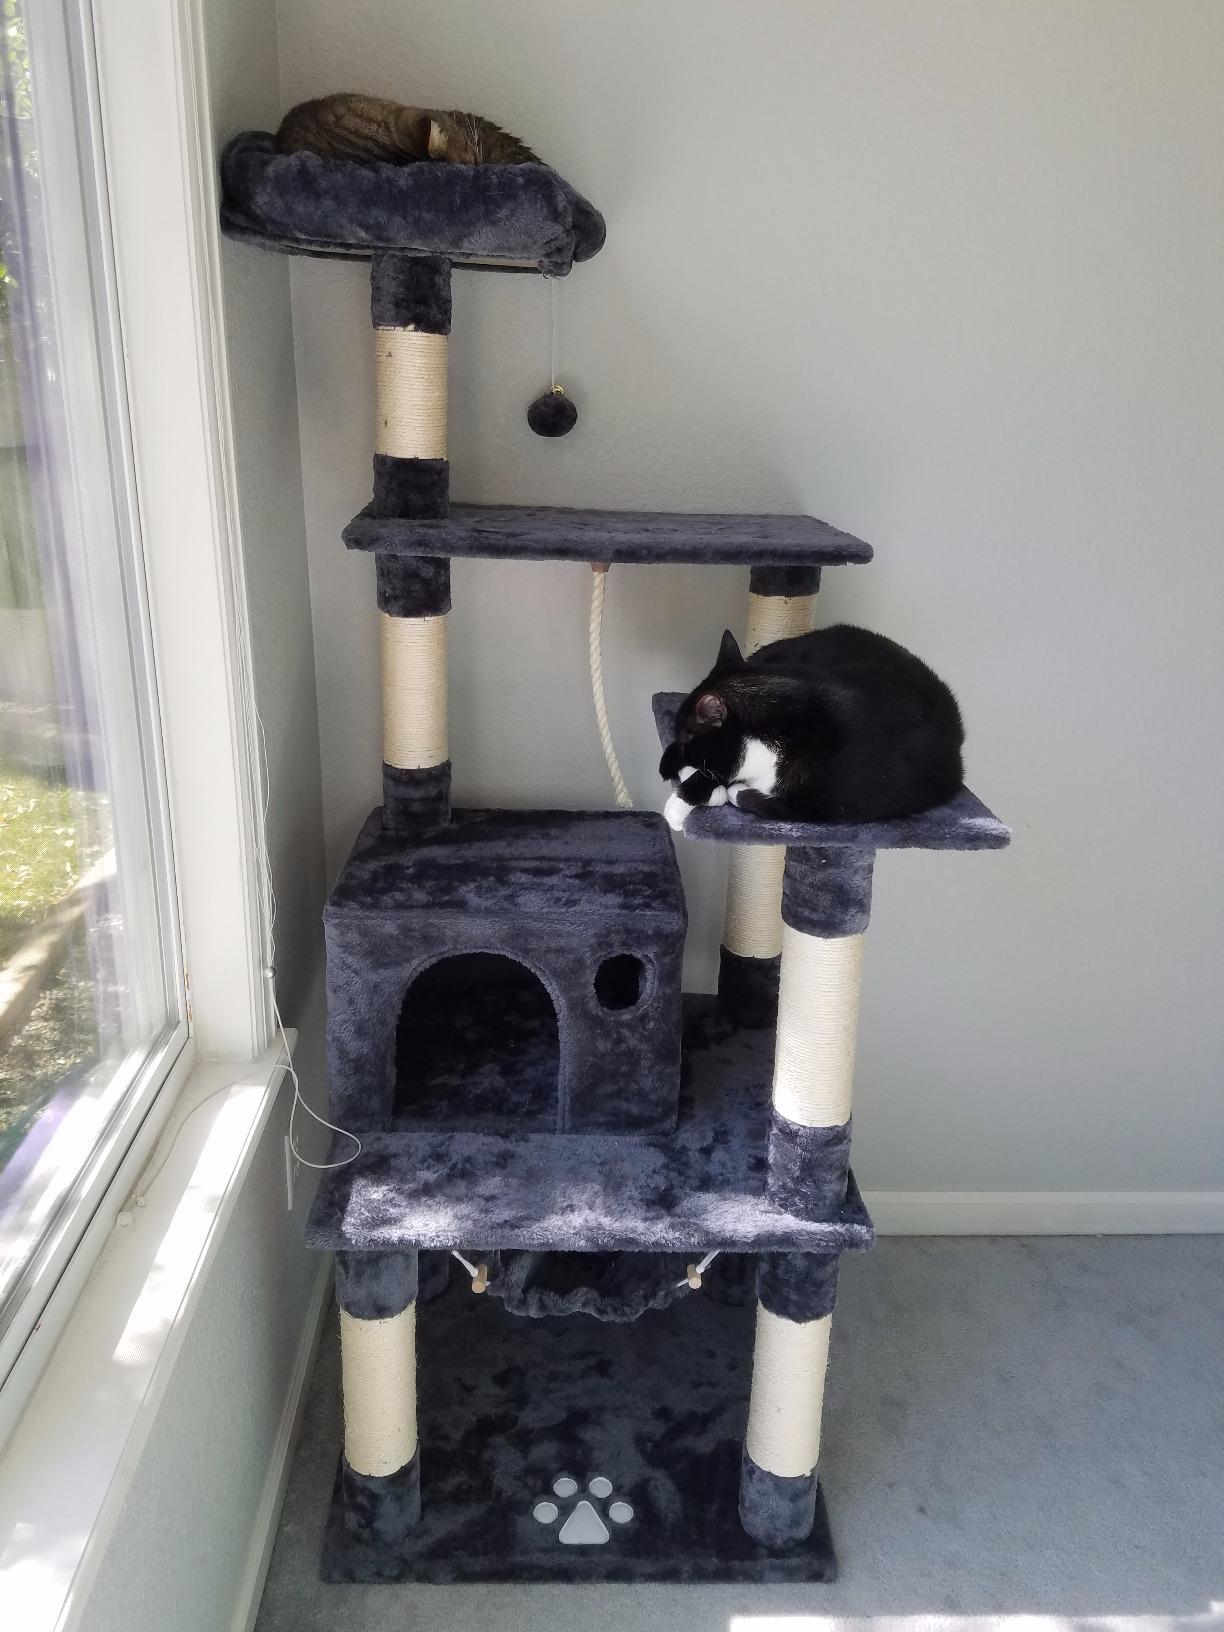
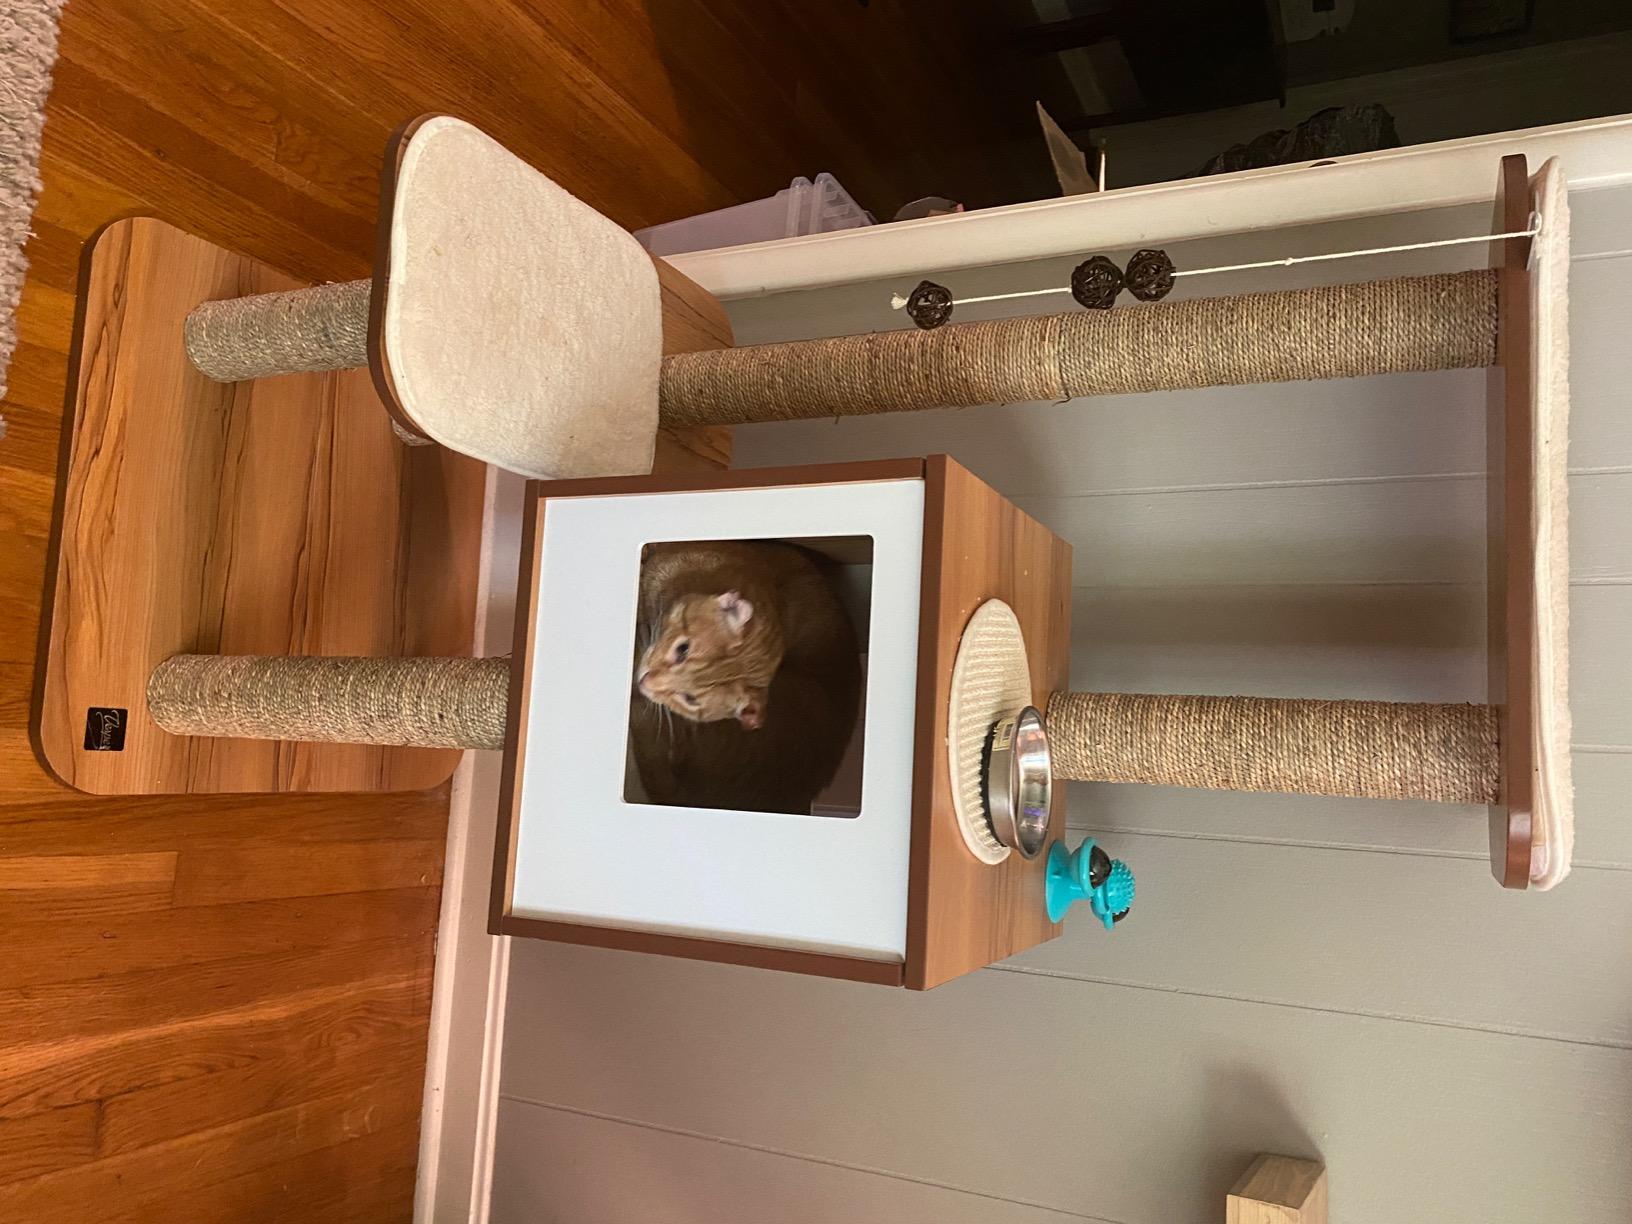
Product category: items_cat tree
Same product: no